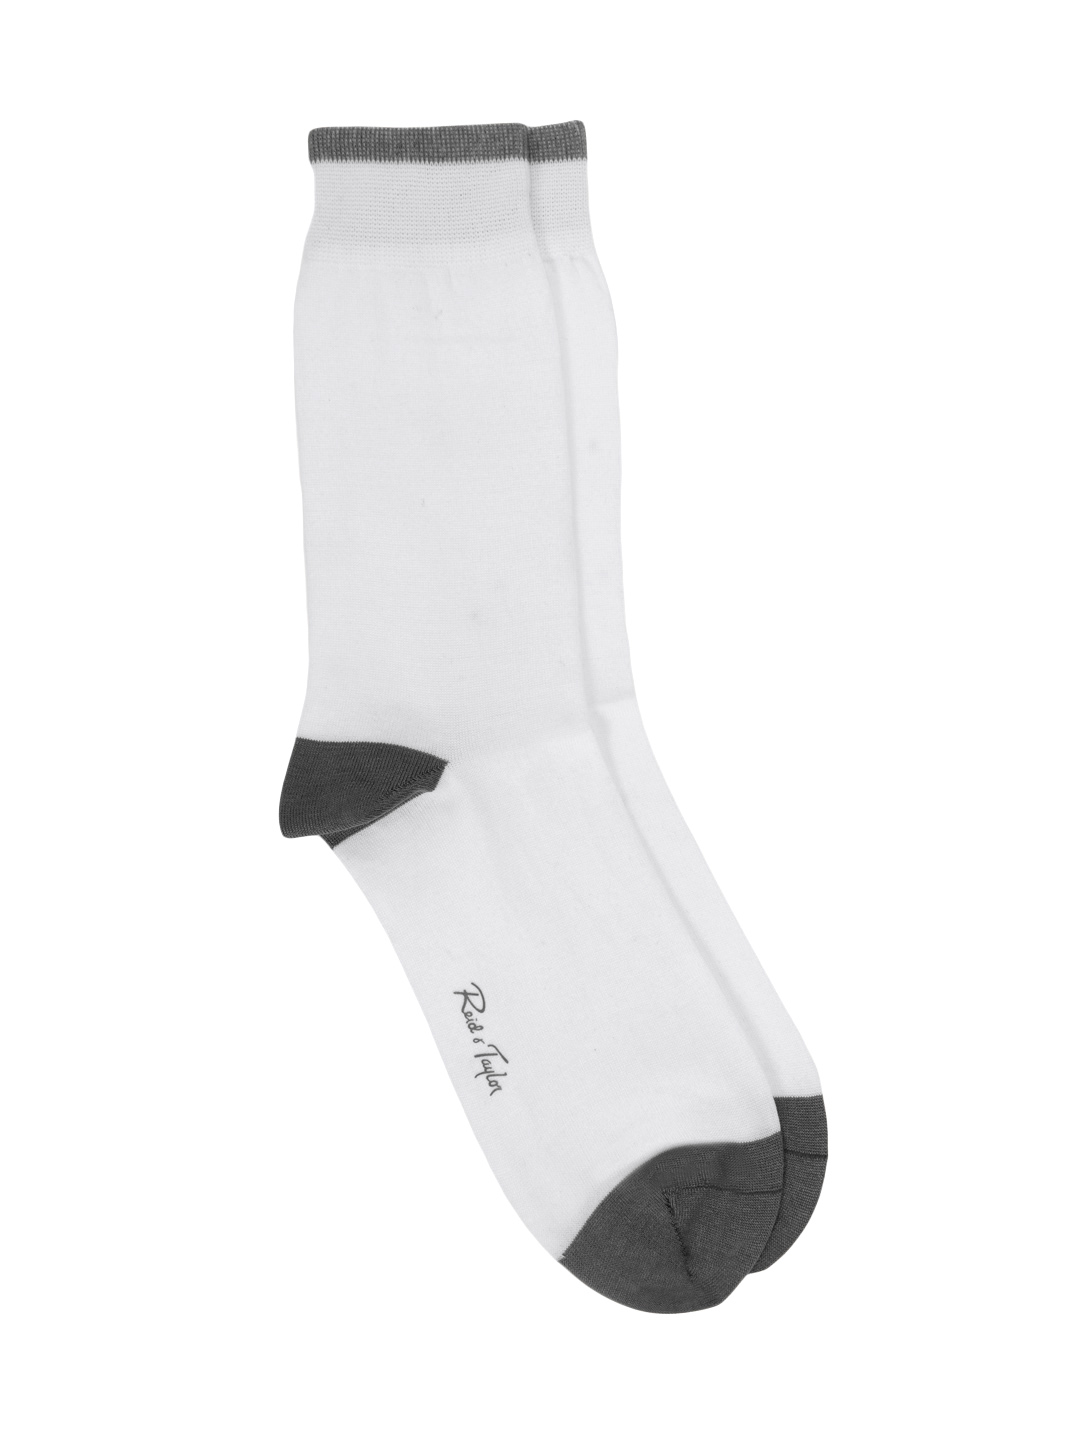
Reid & Taylor Men White Socks
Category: Accessories / Socks / Socks
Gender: Men
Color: White
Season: Summer 2016
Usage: Casual